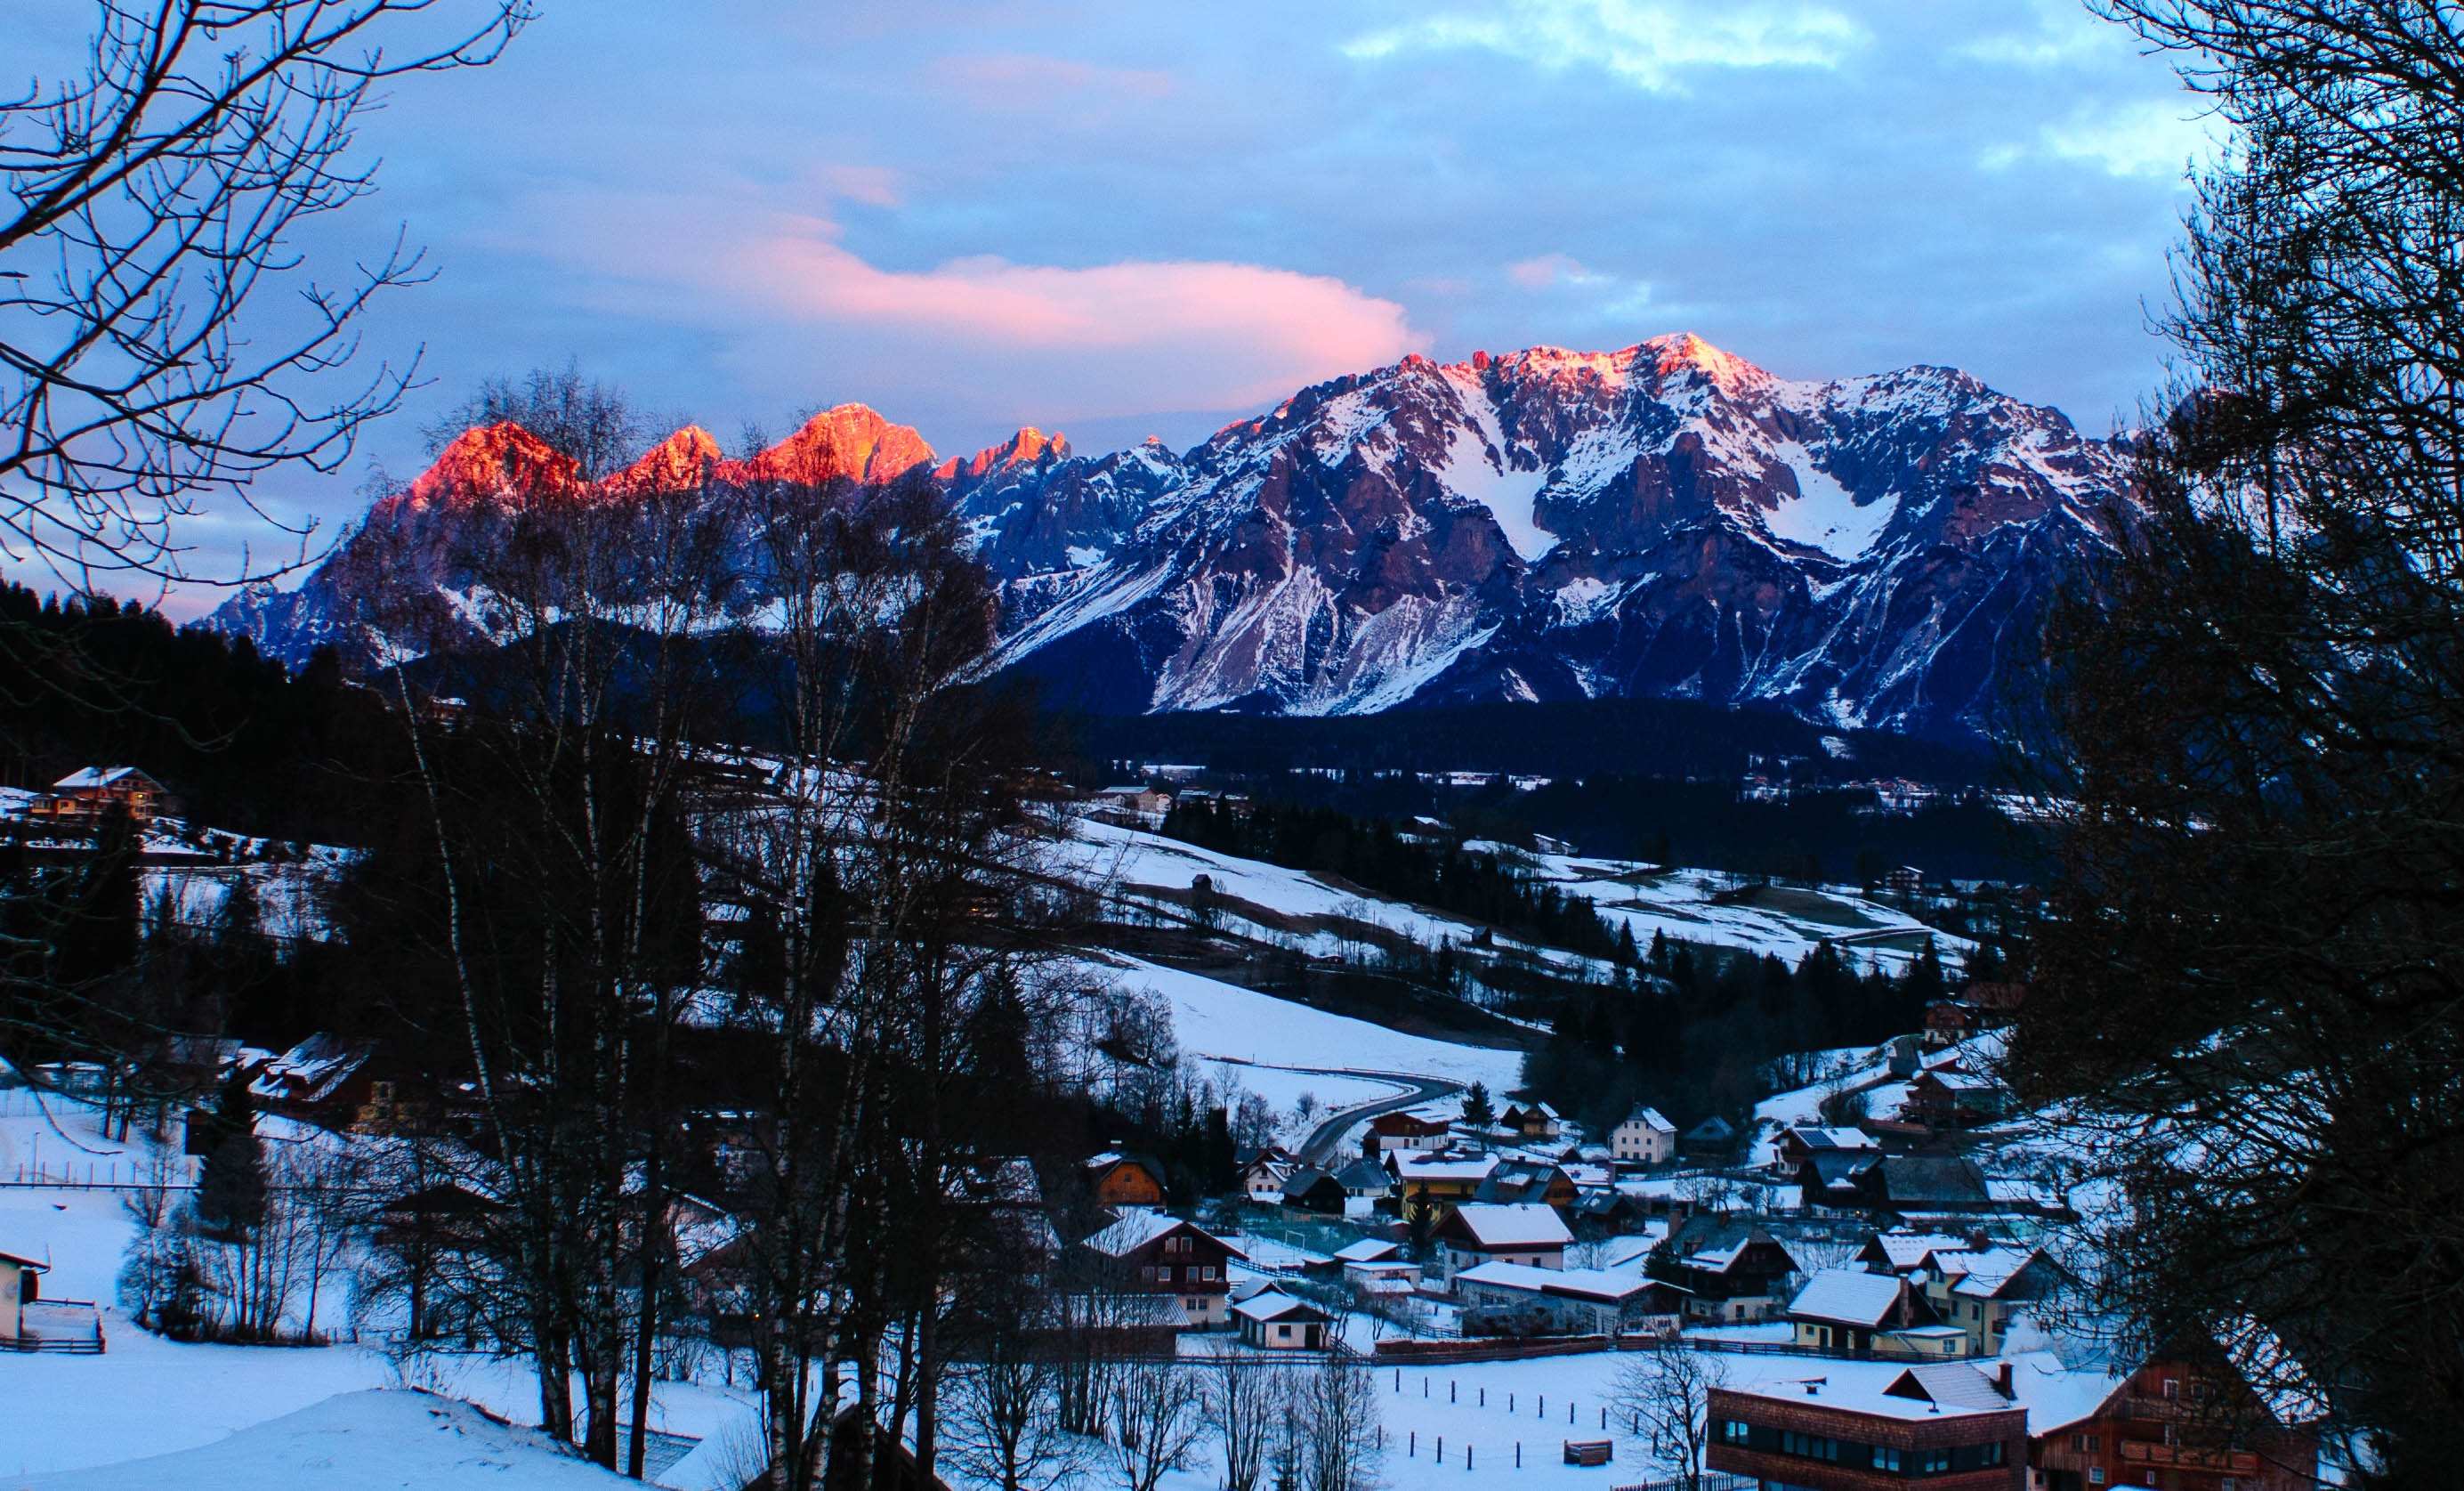
tree, nature, mountain, snow, winter, sunrise, morning, mountain range, weather, alpine, season, austria, mountains, alps, piste, dachstein, mountainous landforms, geological phenomenon